Ichneutica atristriga

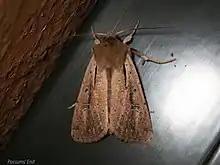
Observation of a live specimen of "Ichneutica atristriga"

The adult male of this species has a wingspan of between 35 and 42 mm and the female has a wingspan of between 35 and 41 mm. "I. atristriga" can possibly be confused with the smaller species "I. propria." However "I. atristriga" has thorax and forewings that have a pinkish tinge and "I. propria" has a dark streak on the discal part of the forewing which "I. atristriga" lacks.